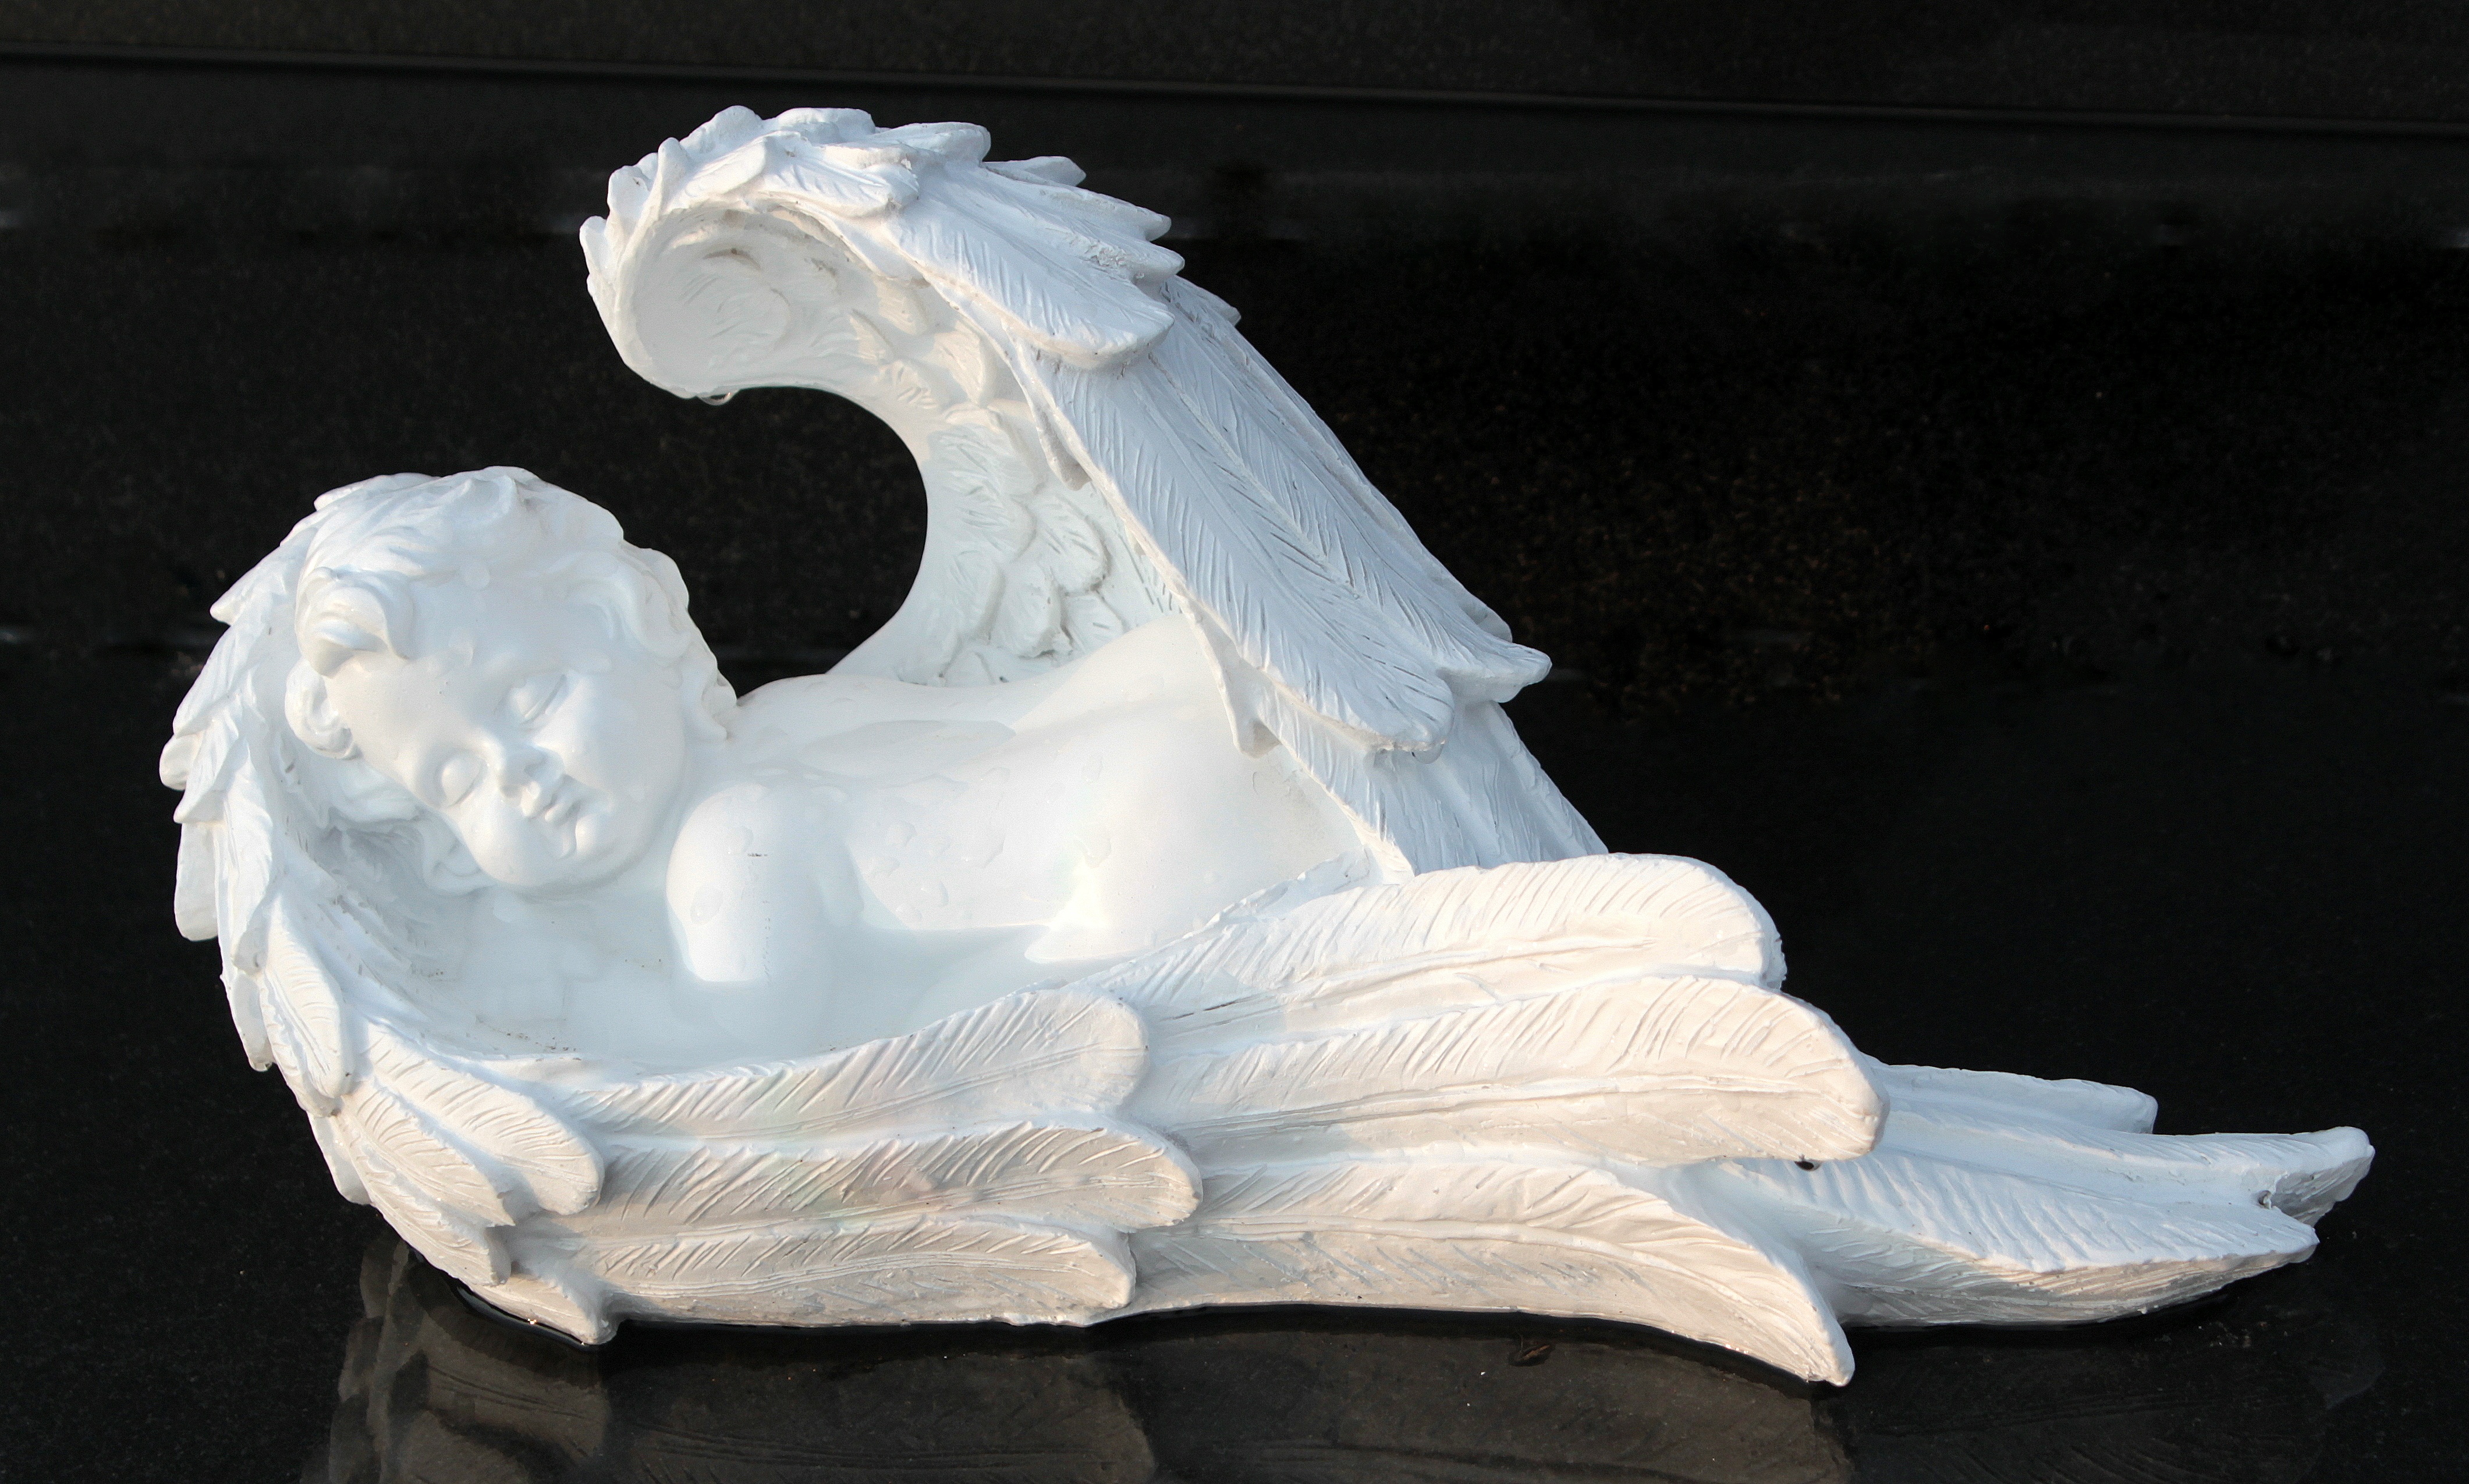
bird, wing, white, sweet, monument, statue, symbol, small, blue, cemetery, material, deco, sculpture, angel, art, sleep, faith, carving, angel figure, angel wings, angel face